Senan Molony

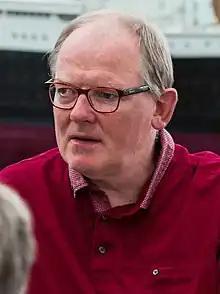
Molony in 2017

Senan Molony is an author as well as the "Irish Daily Mail"'s Political Editor. He was formerly Deputy Political Editor for the "Irish Independent". He broke the news of politician Michael Healy-Rae's "Celebrities go Wild" voting scandal, receiving the award for Scoop of the Year at the National Newspapers of Ireland's Journalism Awards. He also covered the Aengus Ó Snodaigh printer cartridge scandal.